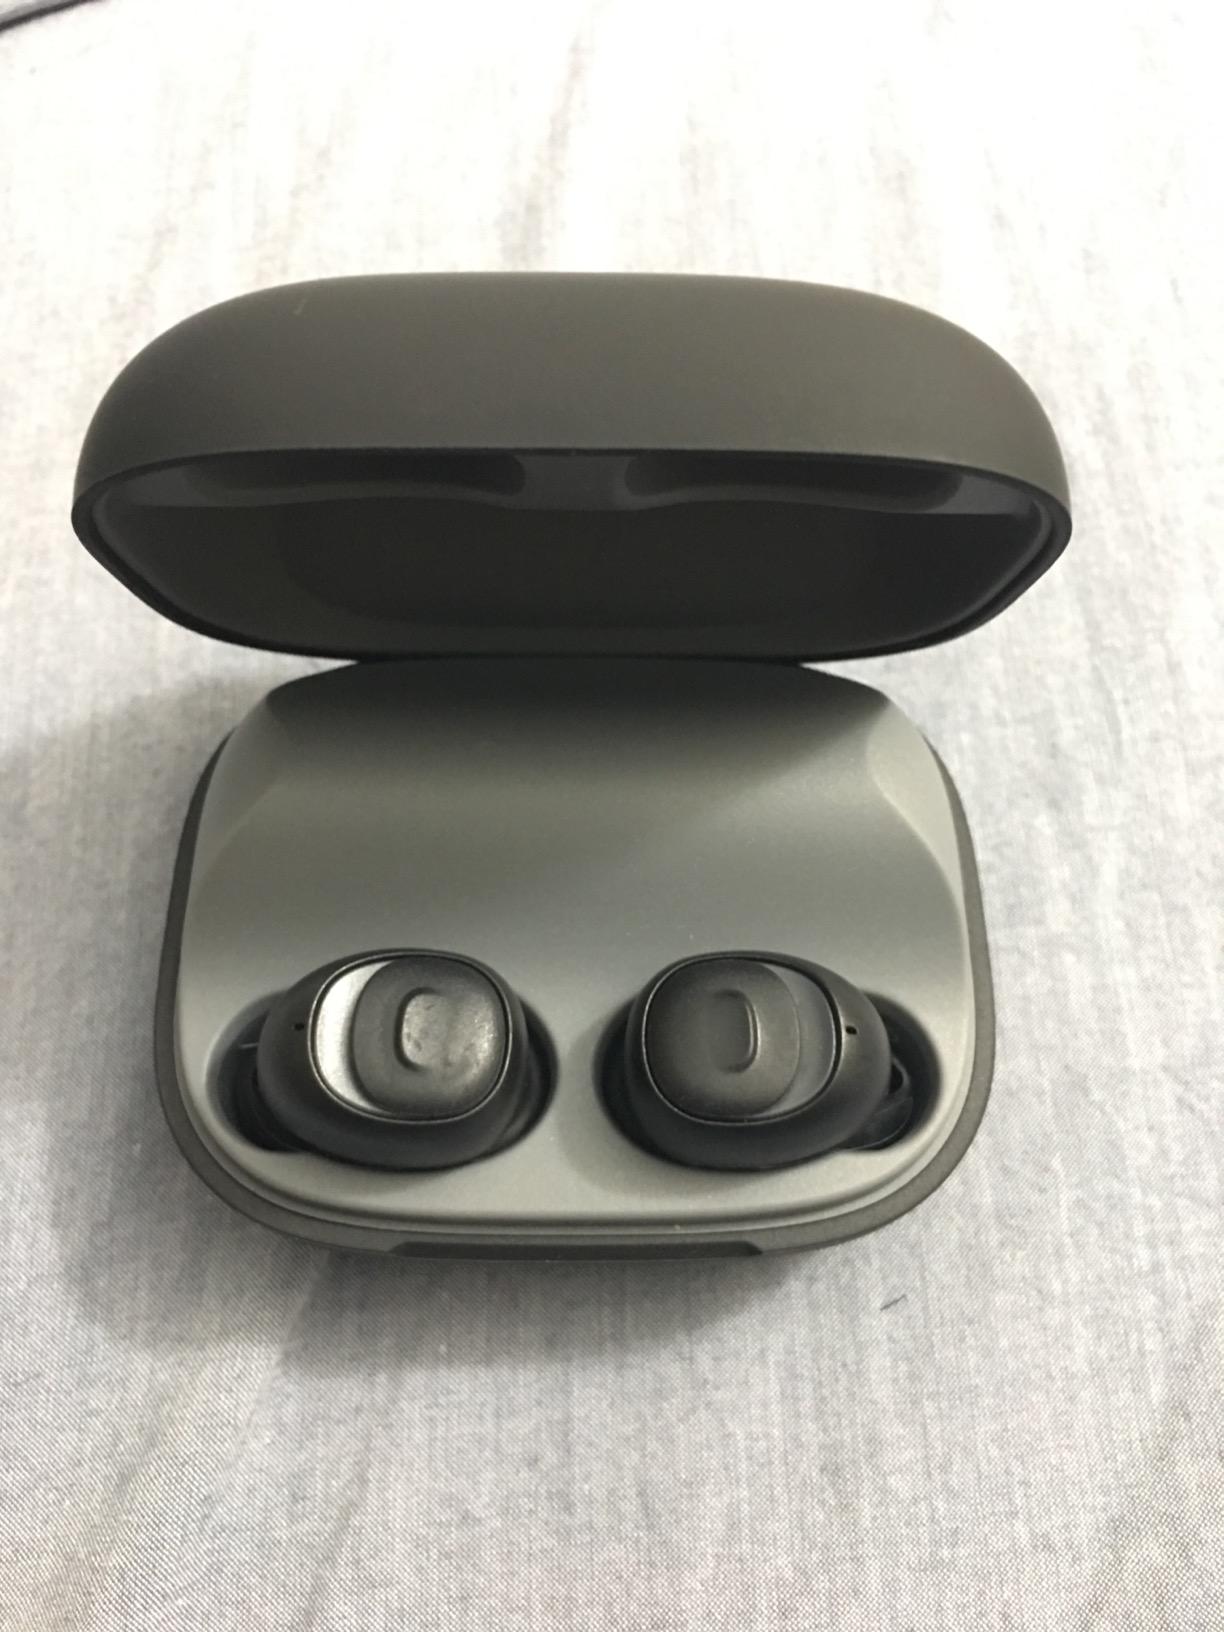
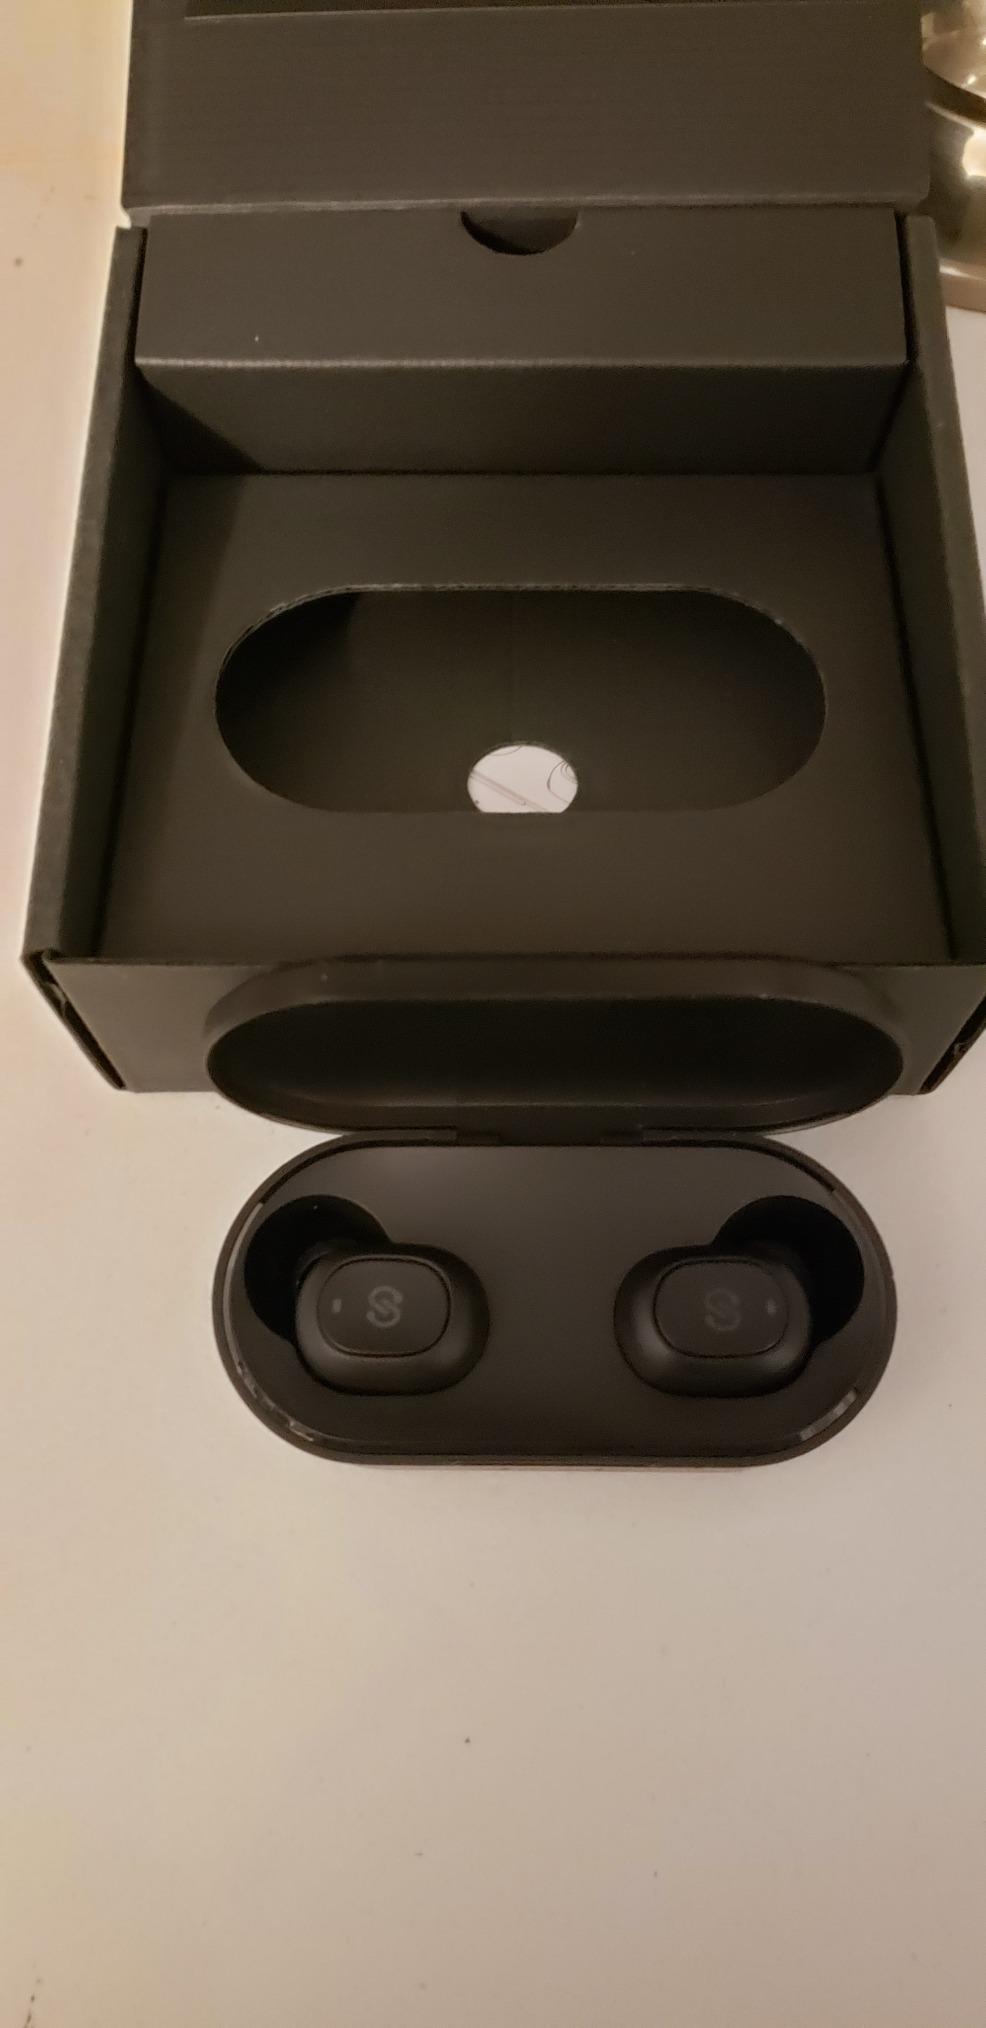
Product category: earbuds
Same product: no